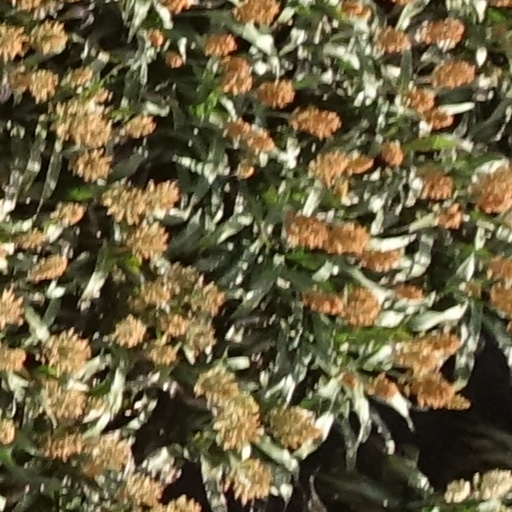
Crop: sorghum